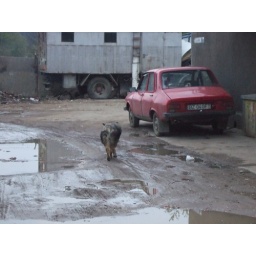
street dog in my neighborhood,there are many of them